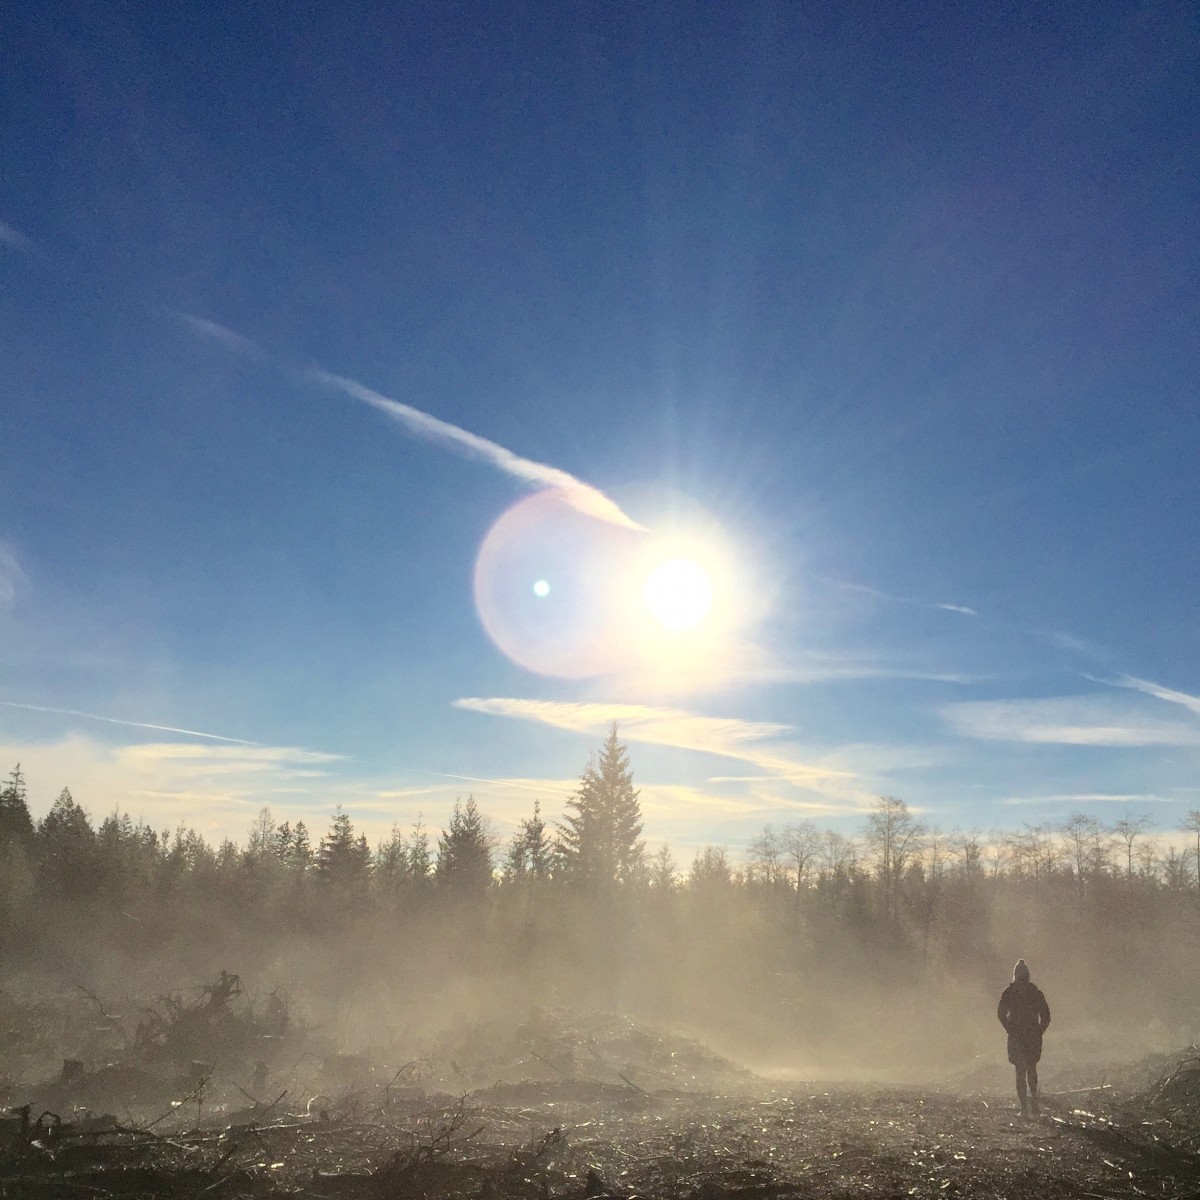
Tags: cloud, sky, sun, fog, sunrise, mist, sunlight, morning, dawn, dusk, weather, astronomical object, atmospheric phenomenon